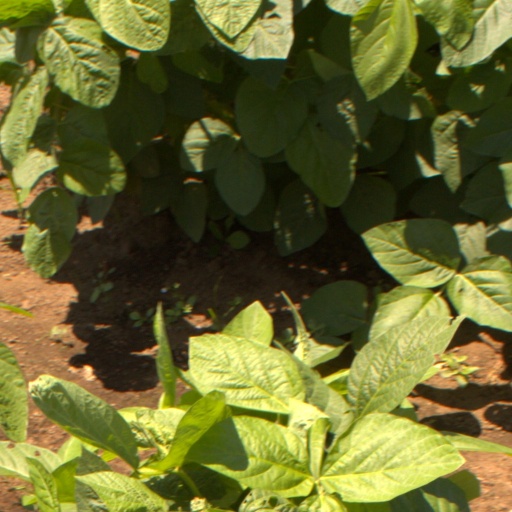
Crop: soybean